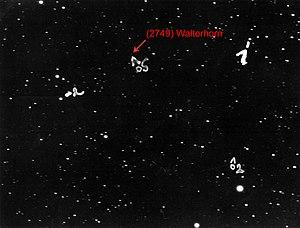
(2749) Walterhorn est un astéroïde de la ceinture principale découvert le 11 octobre 1937 par l'astronome allemand Karl Wilhelm Reinmuth. Le lieu de découverte est Heidelberg. Sa désignation provisoire était 1937 TD.